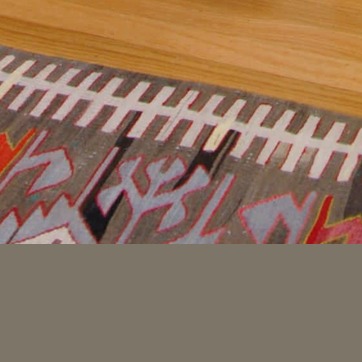
Material: carpet